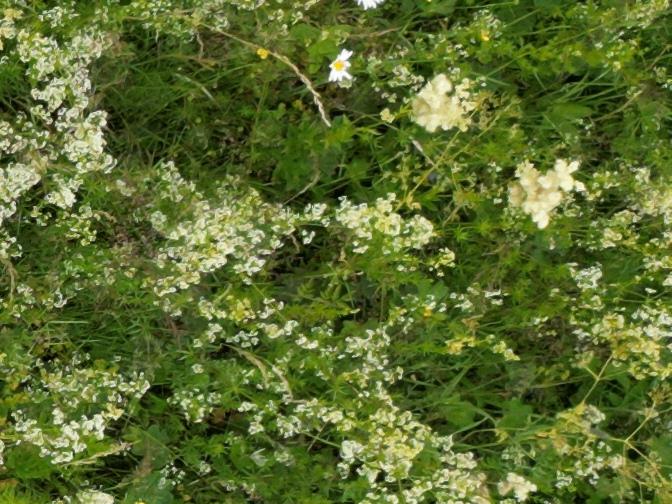
Flowers visible: yarrow flowers, yarrow flowers, yarrow flowers, yarrow flowers, yarrow flowers